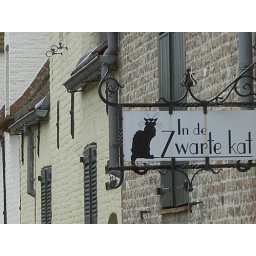
The sign outside the Folklore Museum. When we went in we found they really did have a black cat in there.